Willie Jefferson

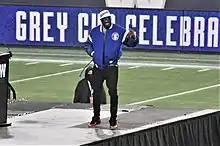
Jefferson at Winnipeg's 2021 Grey Cup celebration.

On September 28, 2016, Jefferson returned to the CFL and signed with the Saskatchewan Roughriders, rejoining his former head coach from Edmonton, Chris Jones. He played in the final five games of the 2016 season, where he had eight defensive tackles and three sacks.